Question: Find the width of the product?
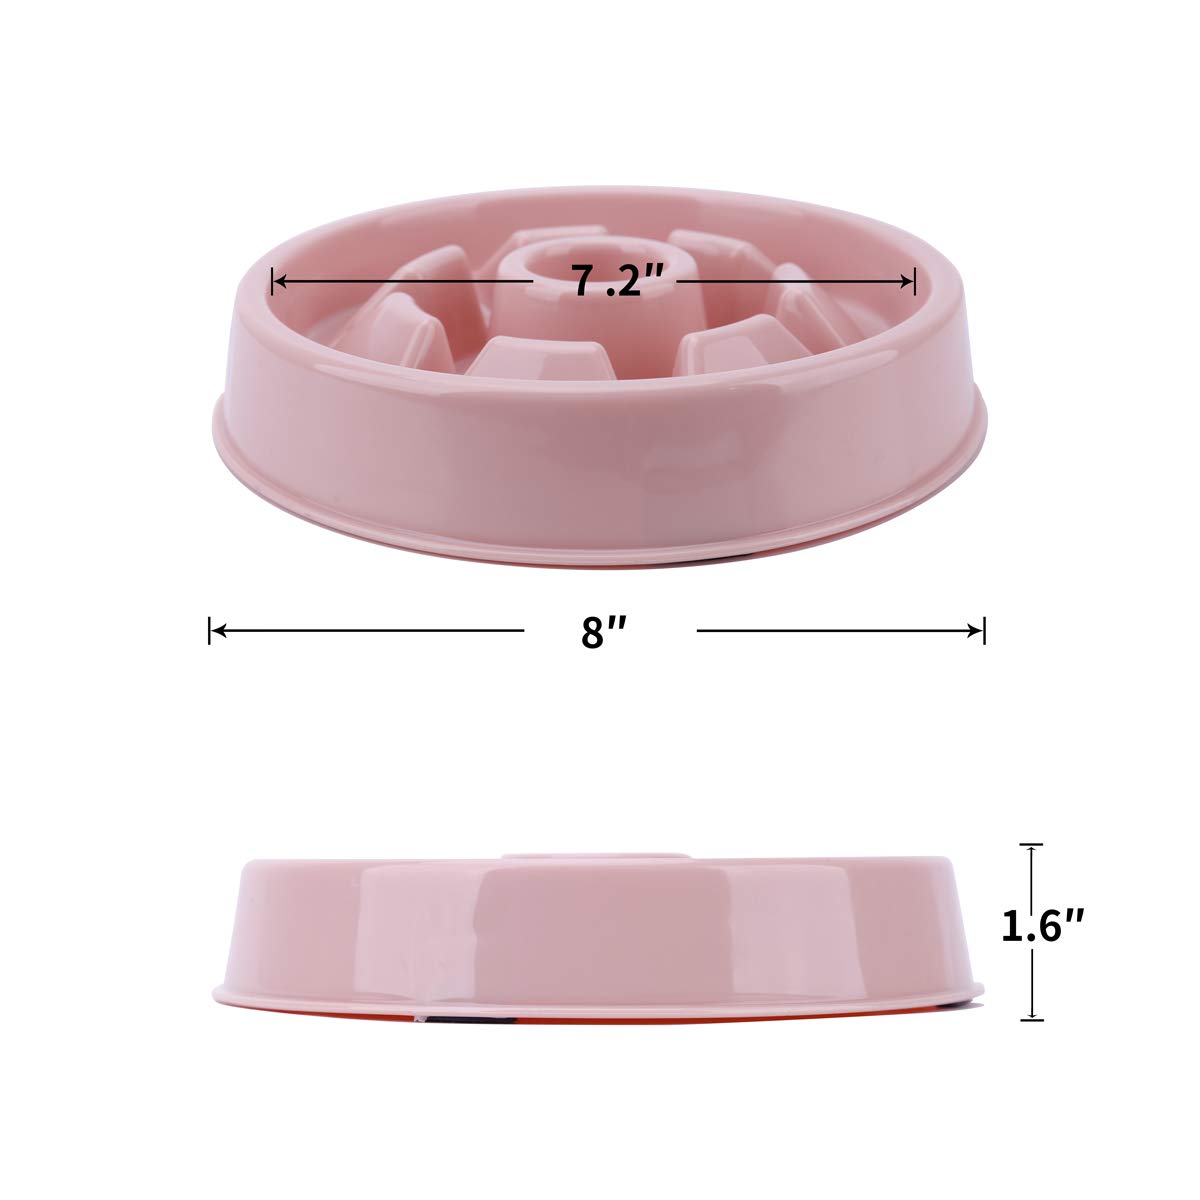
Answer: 8.0 inch